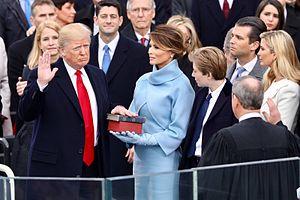
L'investiture de Donald Trump comme 45ᵉ président des États-Unis a lieu le vendredi 20 janvier 2017, Inauguration Day. Elle a eu lieu sur les marches du Capitole à Washington, D.C. en présence du président et vice-président élus Donald Trump et Mike Pence. Elle marque le début du mandat de Trump comme président des États-Unis et celui de Mike Pence comme vice-président des États-Unis.
L'élection présidentielle américaine de 2016, cinquante-huitième élection présidentielle américaine depuis 1788, a lieu le 8 novembre 2016 et conduit à la désignation du républicain Donald Trump comme quarante-cinquième président des États-Unis.